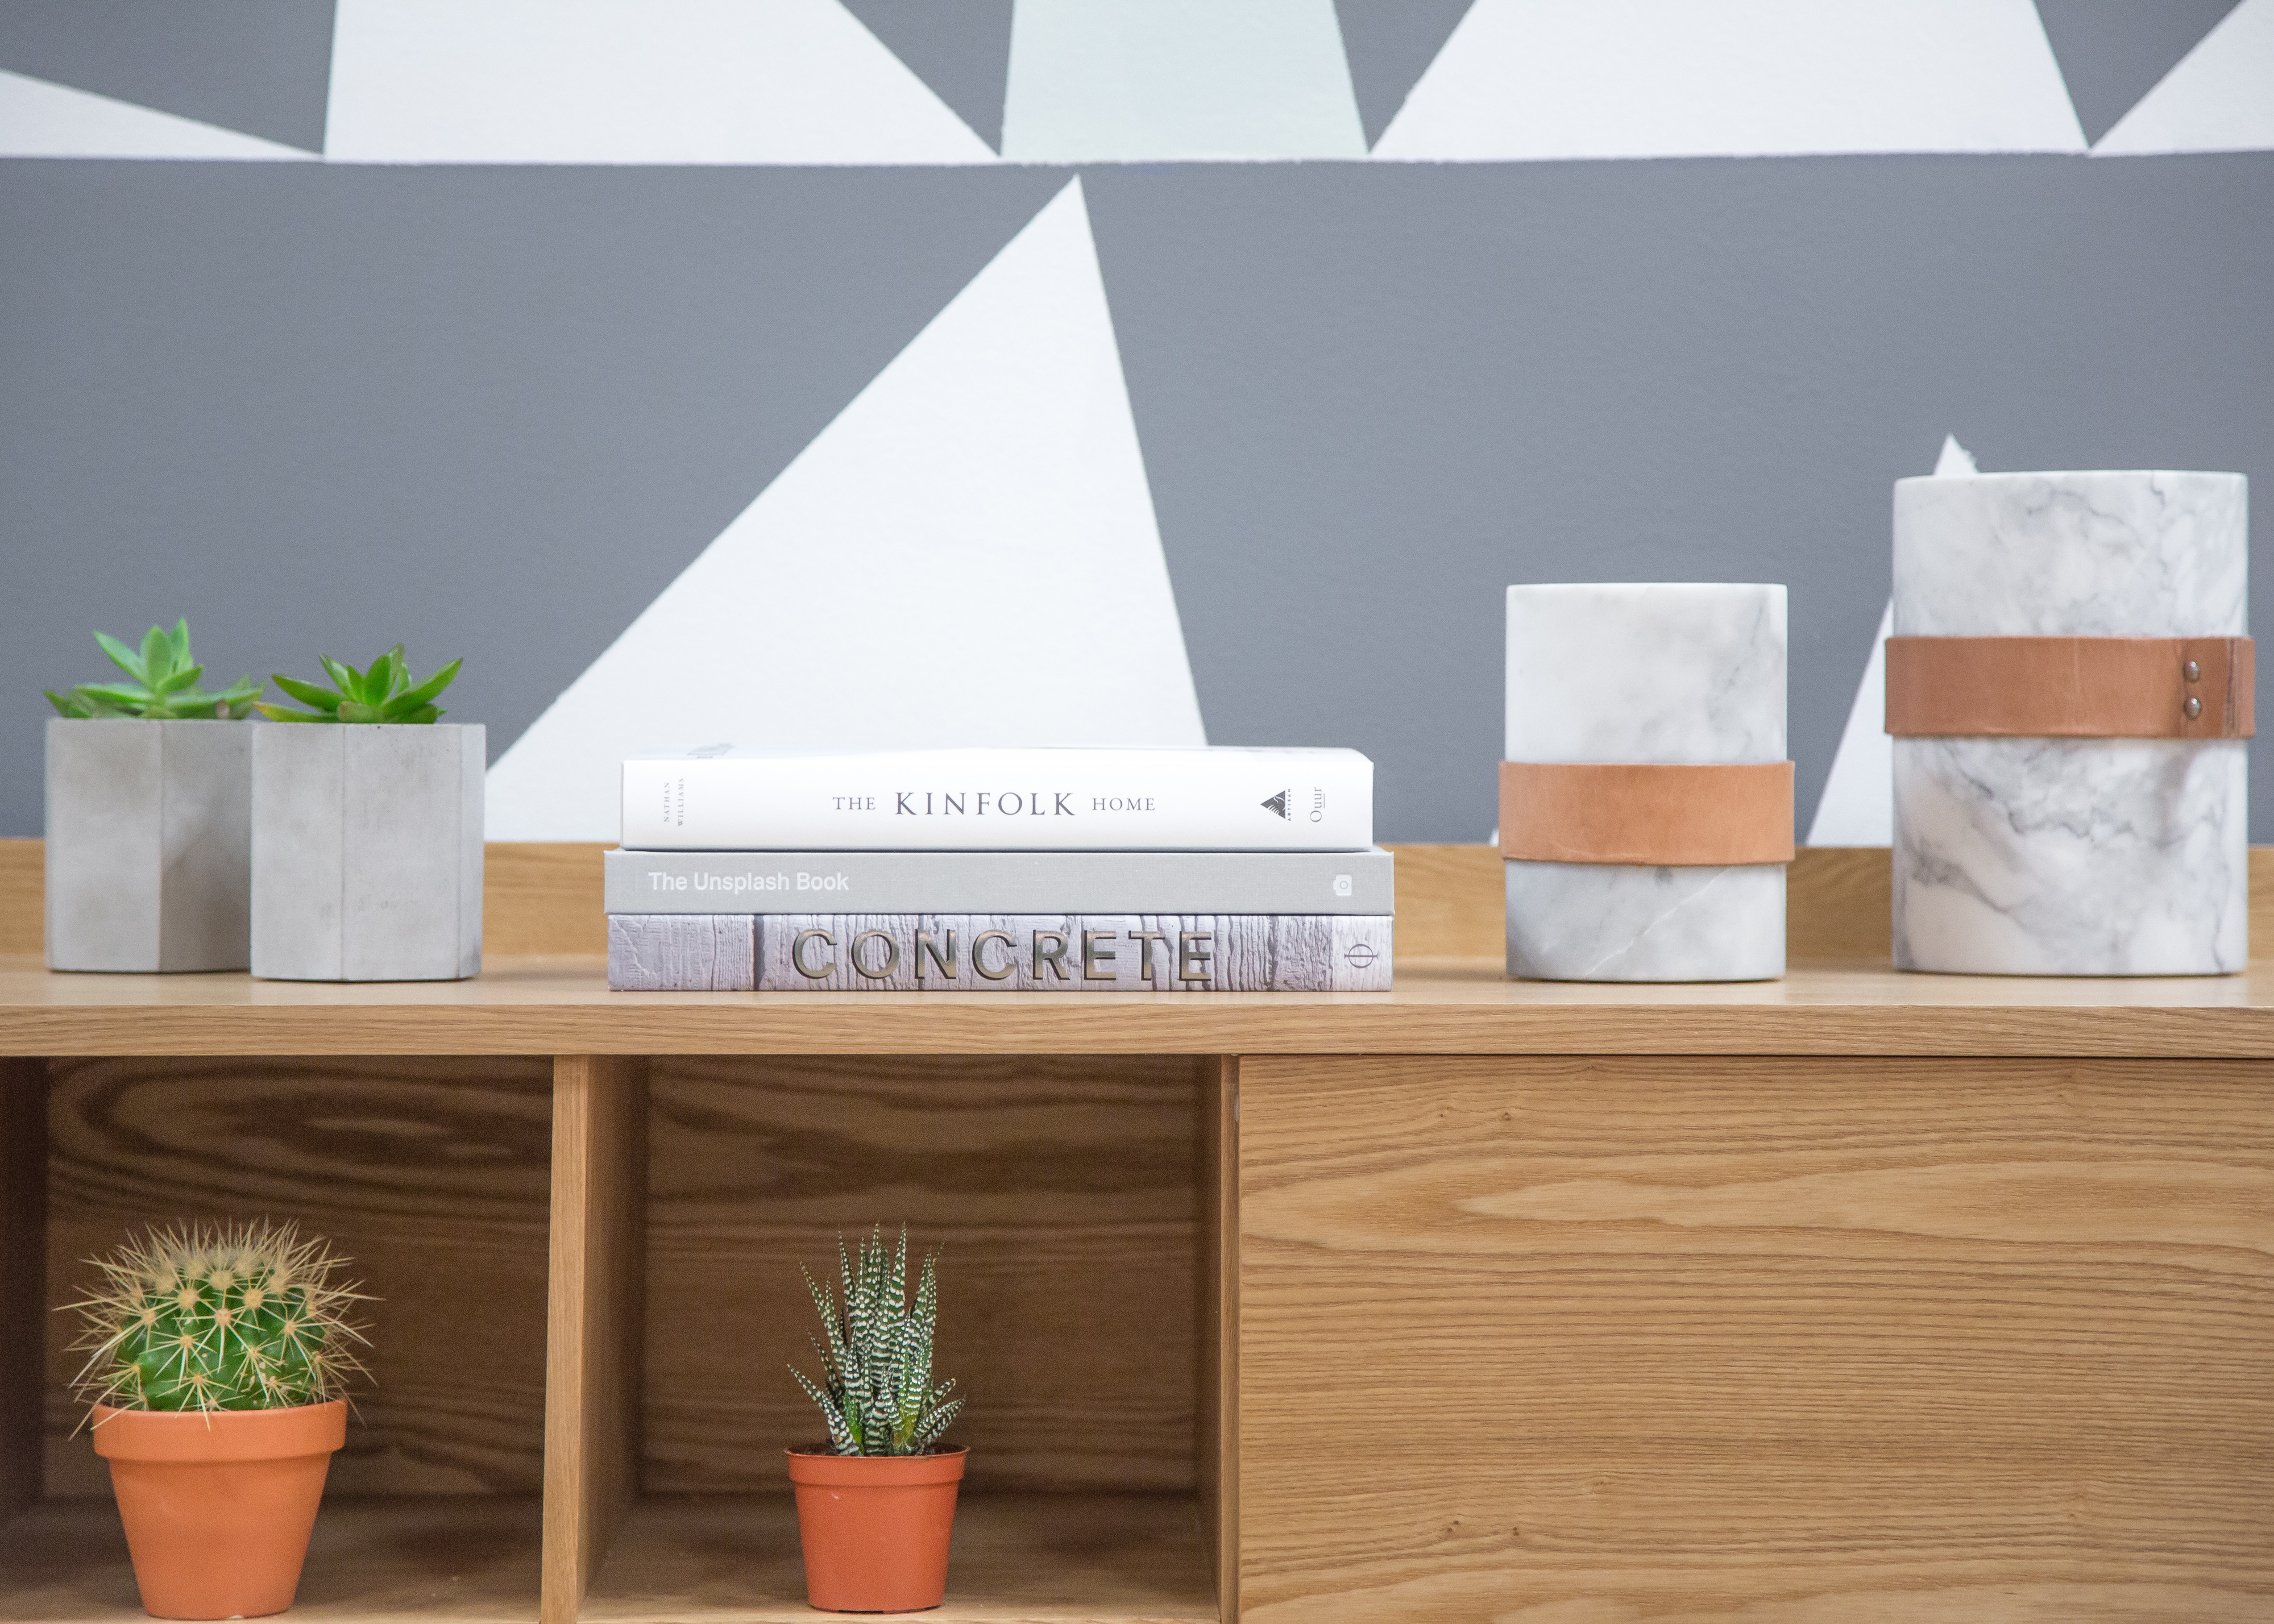
table, wood, floor, wall, furniture, room, interior design, design, flooring